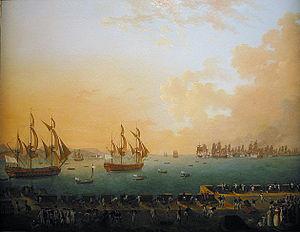
Début de la première guerre cafre près de la Great Fish River entre colons d’Afrique du Sud et Bantous. Elle a pour origine des vols de bétail commis par les Xhosas.
1779 est une année commune commençant un vendredi.